Melamaravakkadu

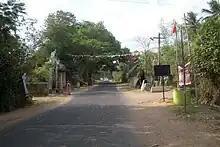

Melamaravakkadu is a village in Thiruvarur district in Tamil Nadu, India.